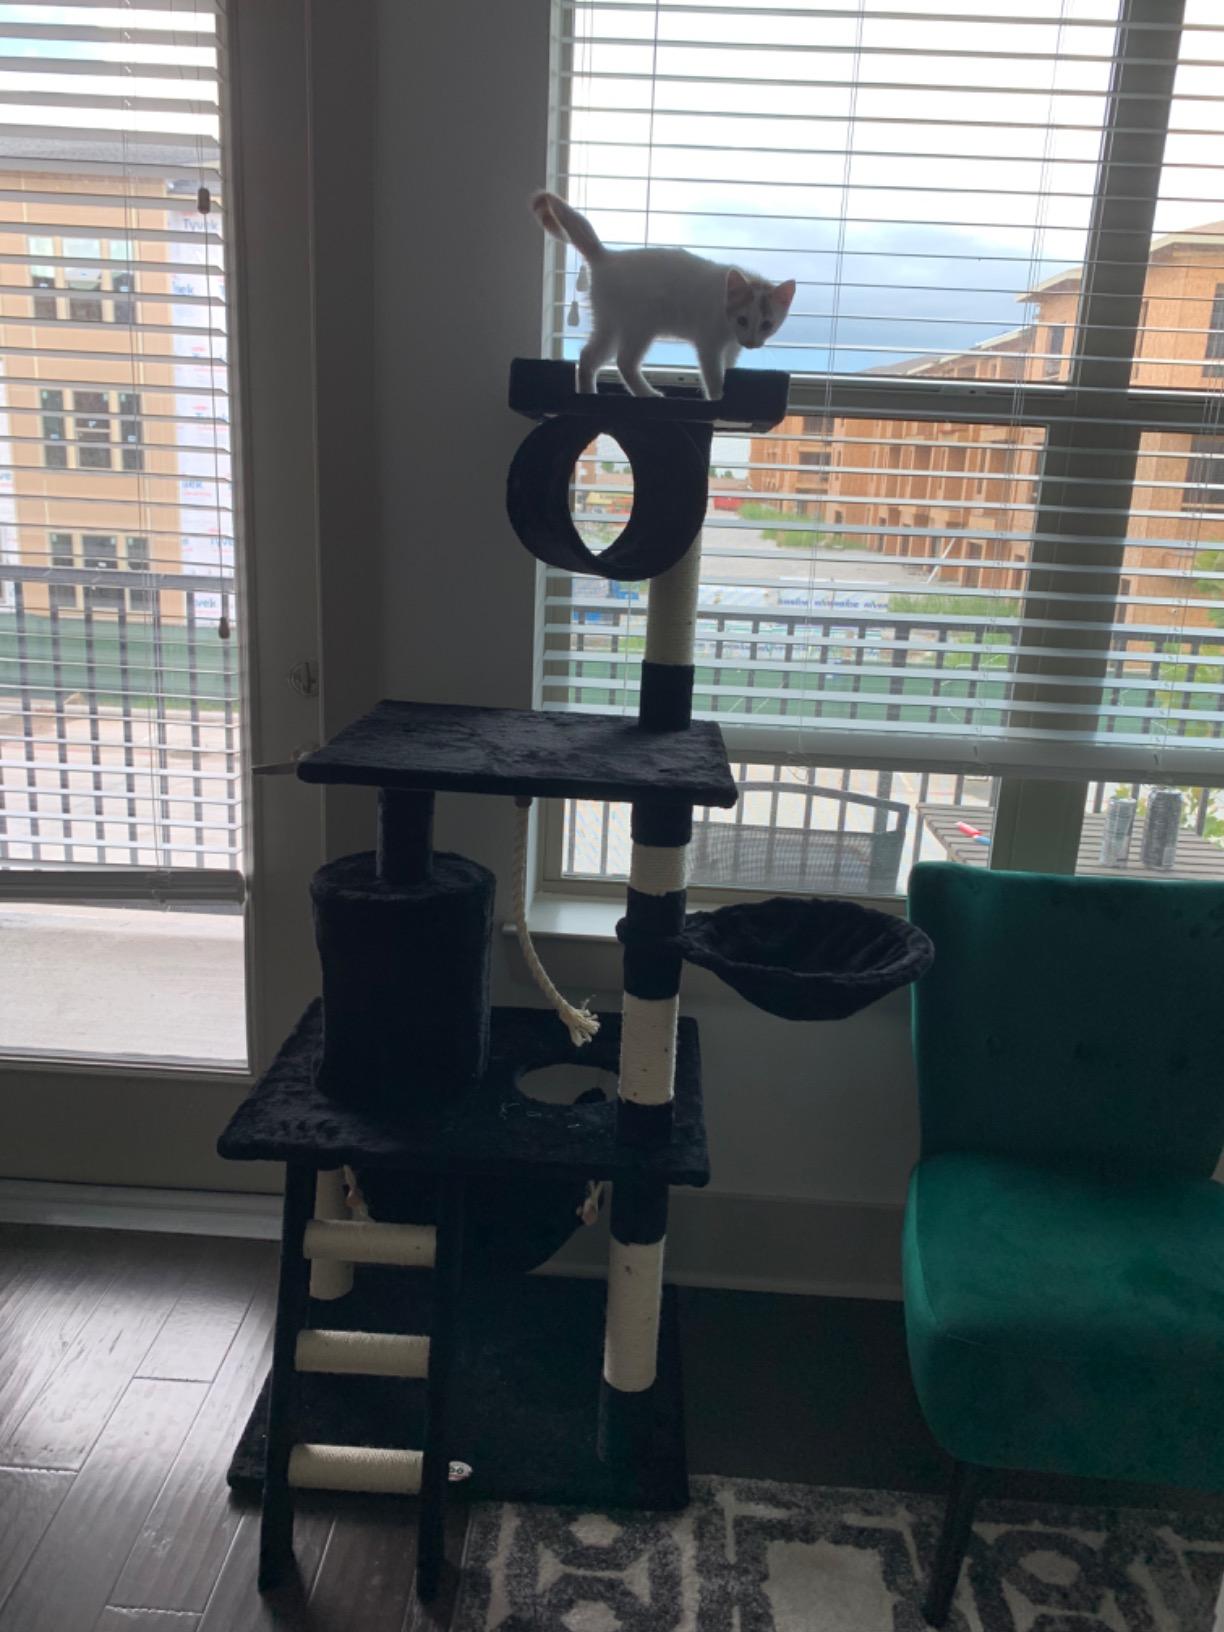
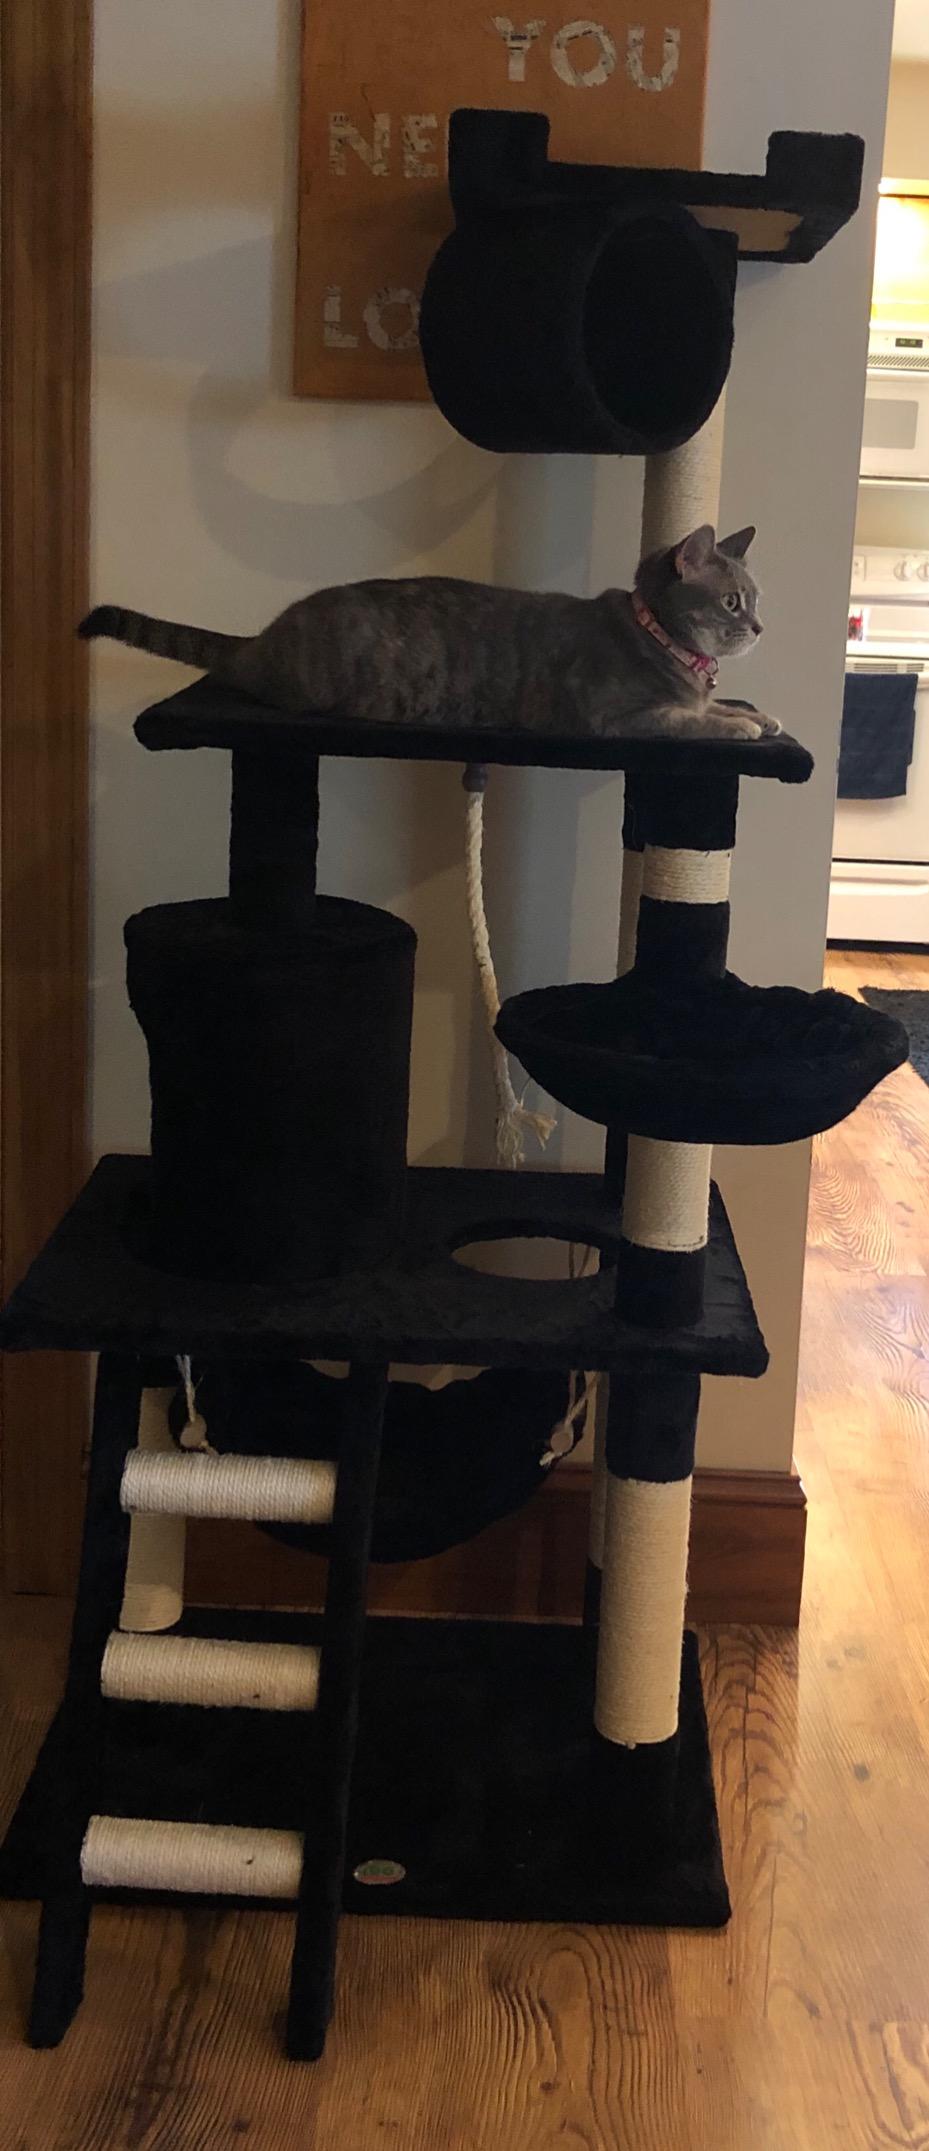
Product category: items_cat tree
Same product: yes